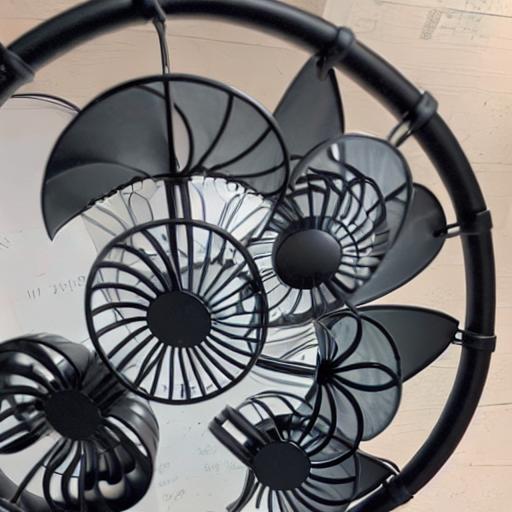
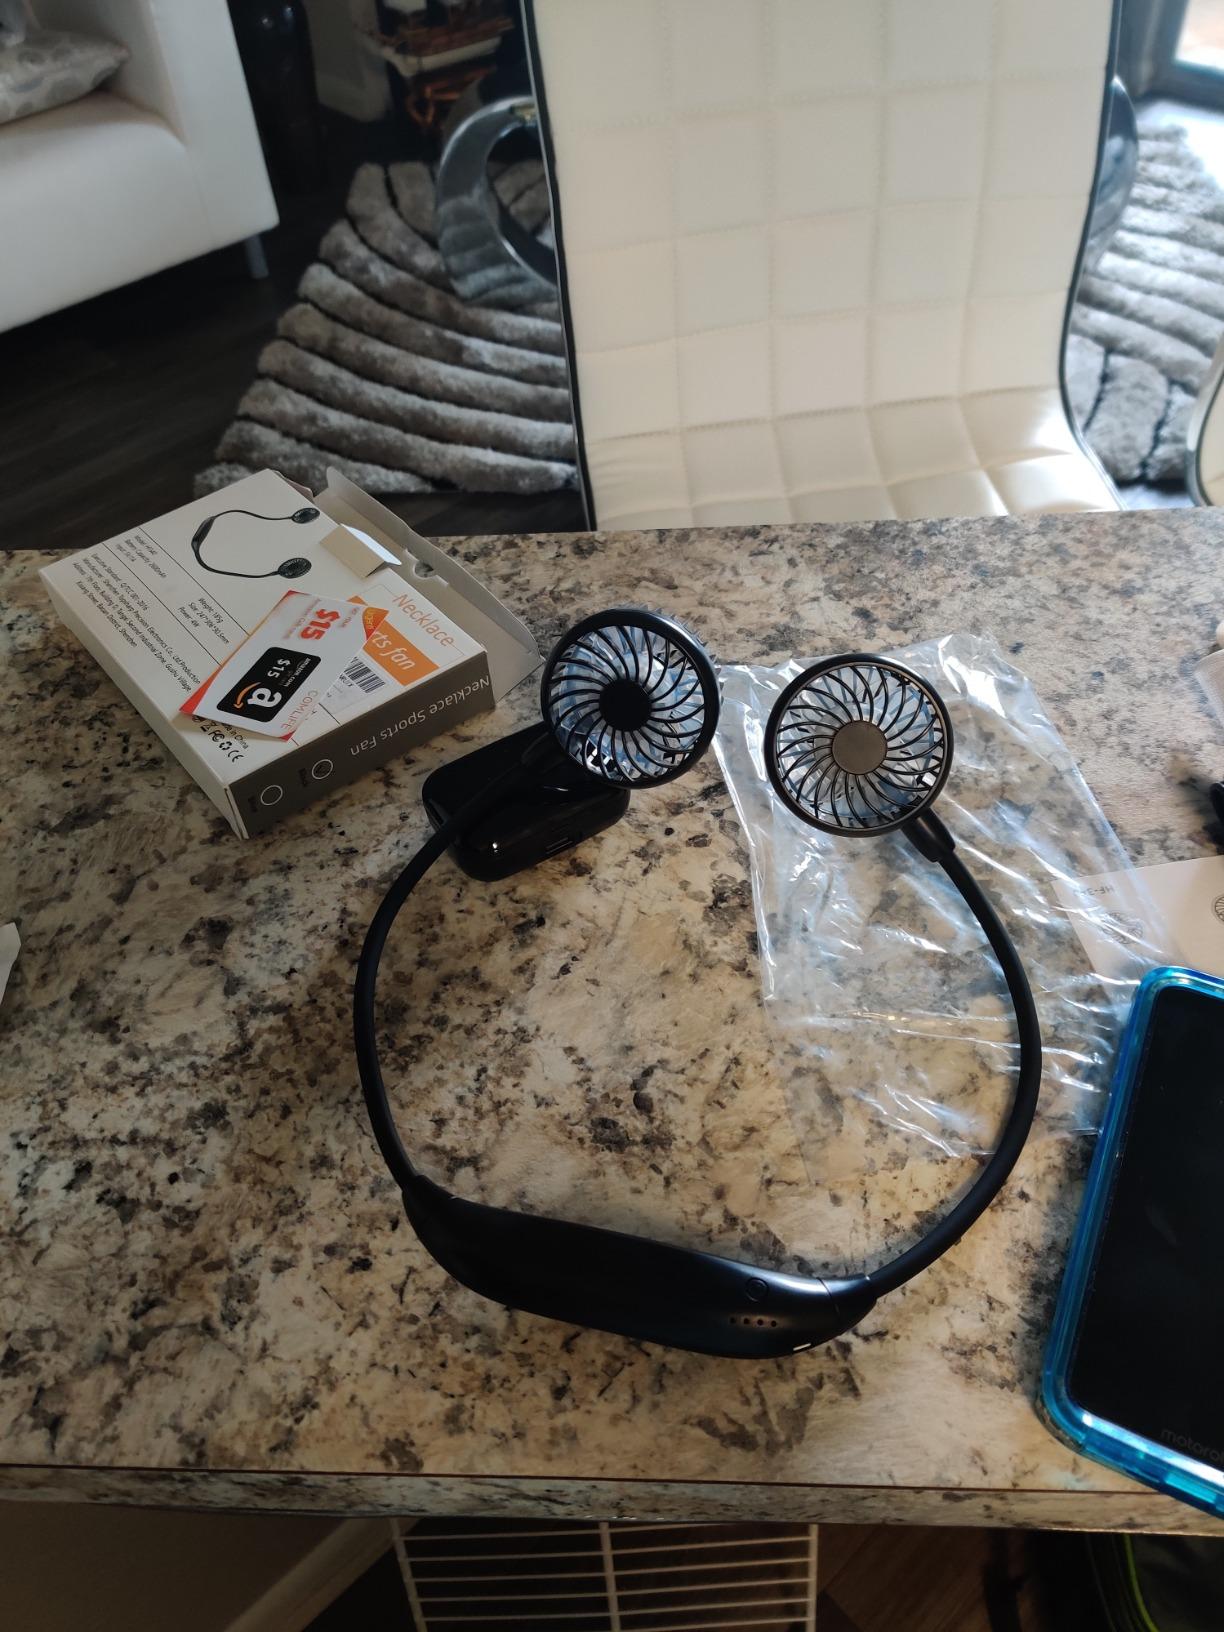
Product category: fan
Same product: no